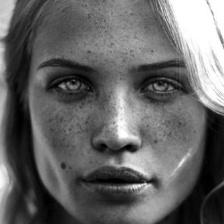
Label: faces